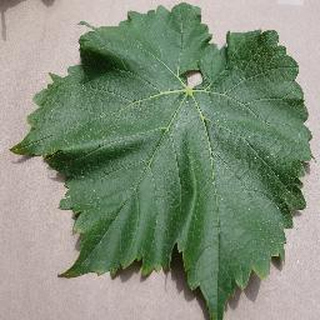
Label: healthy_grape